Ford Mustang

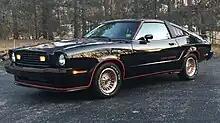
1978 Mustang II King Cobra

The new model, called the "Mustang II", was introduced on September 21, 1973, two months before the first 1973 oil crisis, and its reduced size allowed it to compete against successful imported sports coupes such as the Japanese Datsun 240Z, Toyota Celica and the European Ford Capri (then Ford-built in Germany and Britain, sold in U.S. by Mercury as a captive import car). The Mustang II also later competed against the Chevrolet Monza, Pontiac Sunbird, Oldsmobile Starfire and Buick Skyhawk. First-year sales were 385,993 cars, compared with the original Mustang's twelve-month sales record of 418,812. Ultimately, the Mustang II was an early example of downsizing that would take place among Detroit's Big Three during the "malaise era".